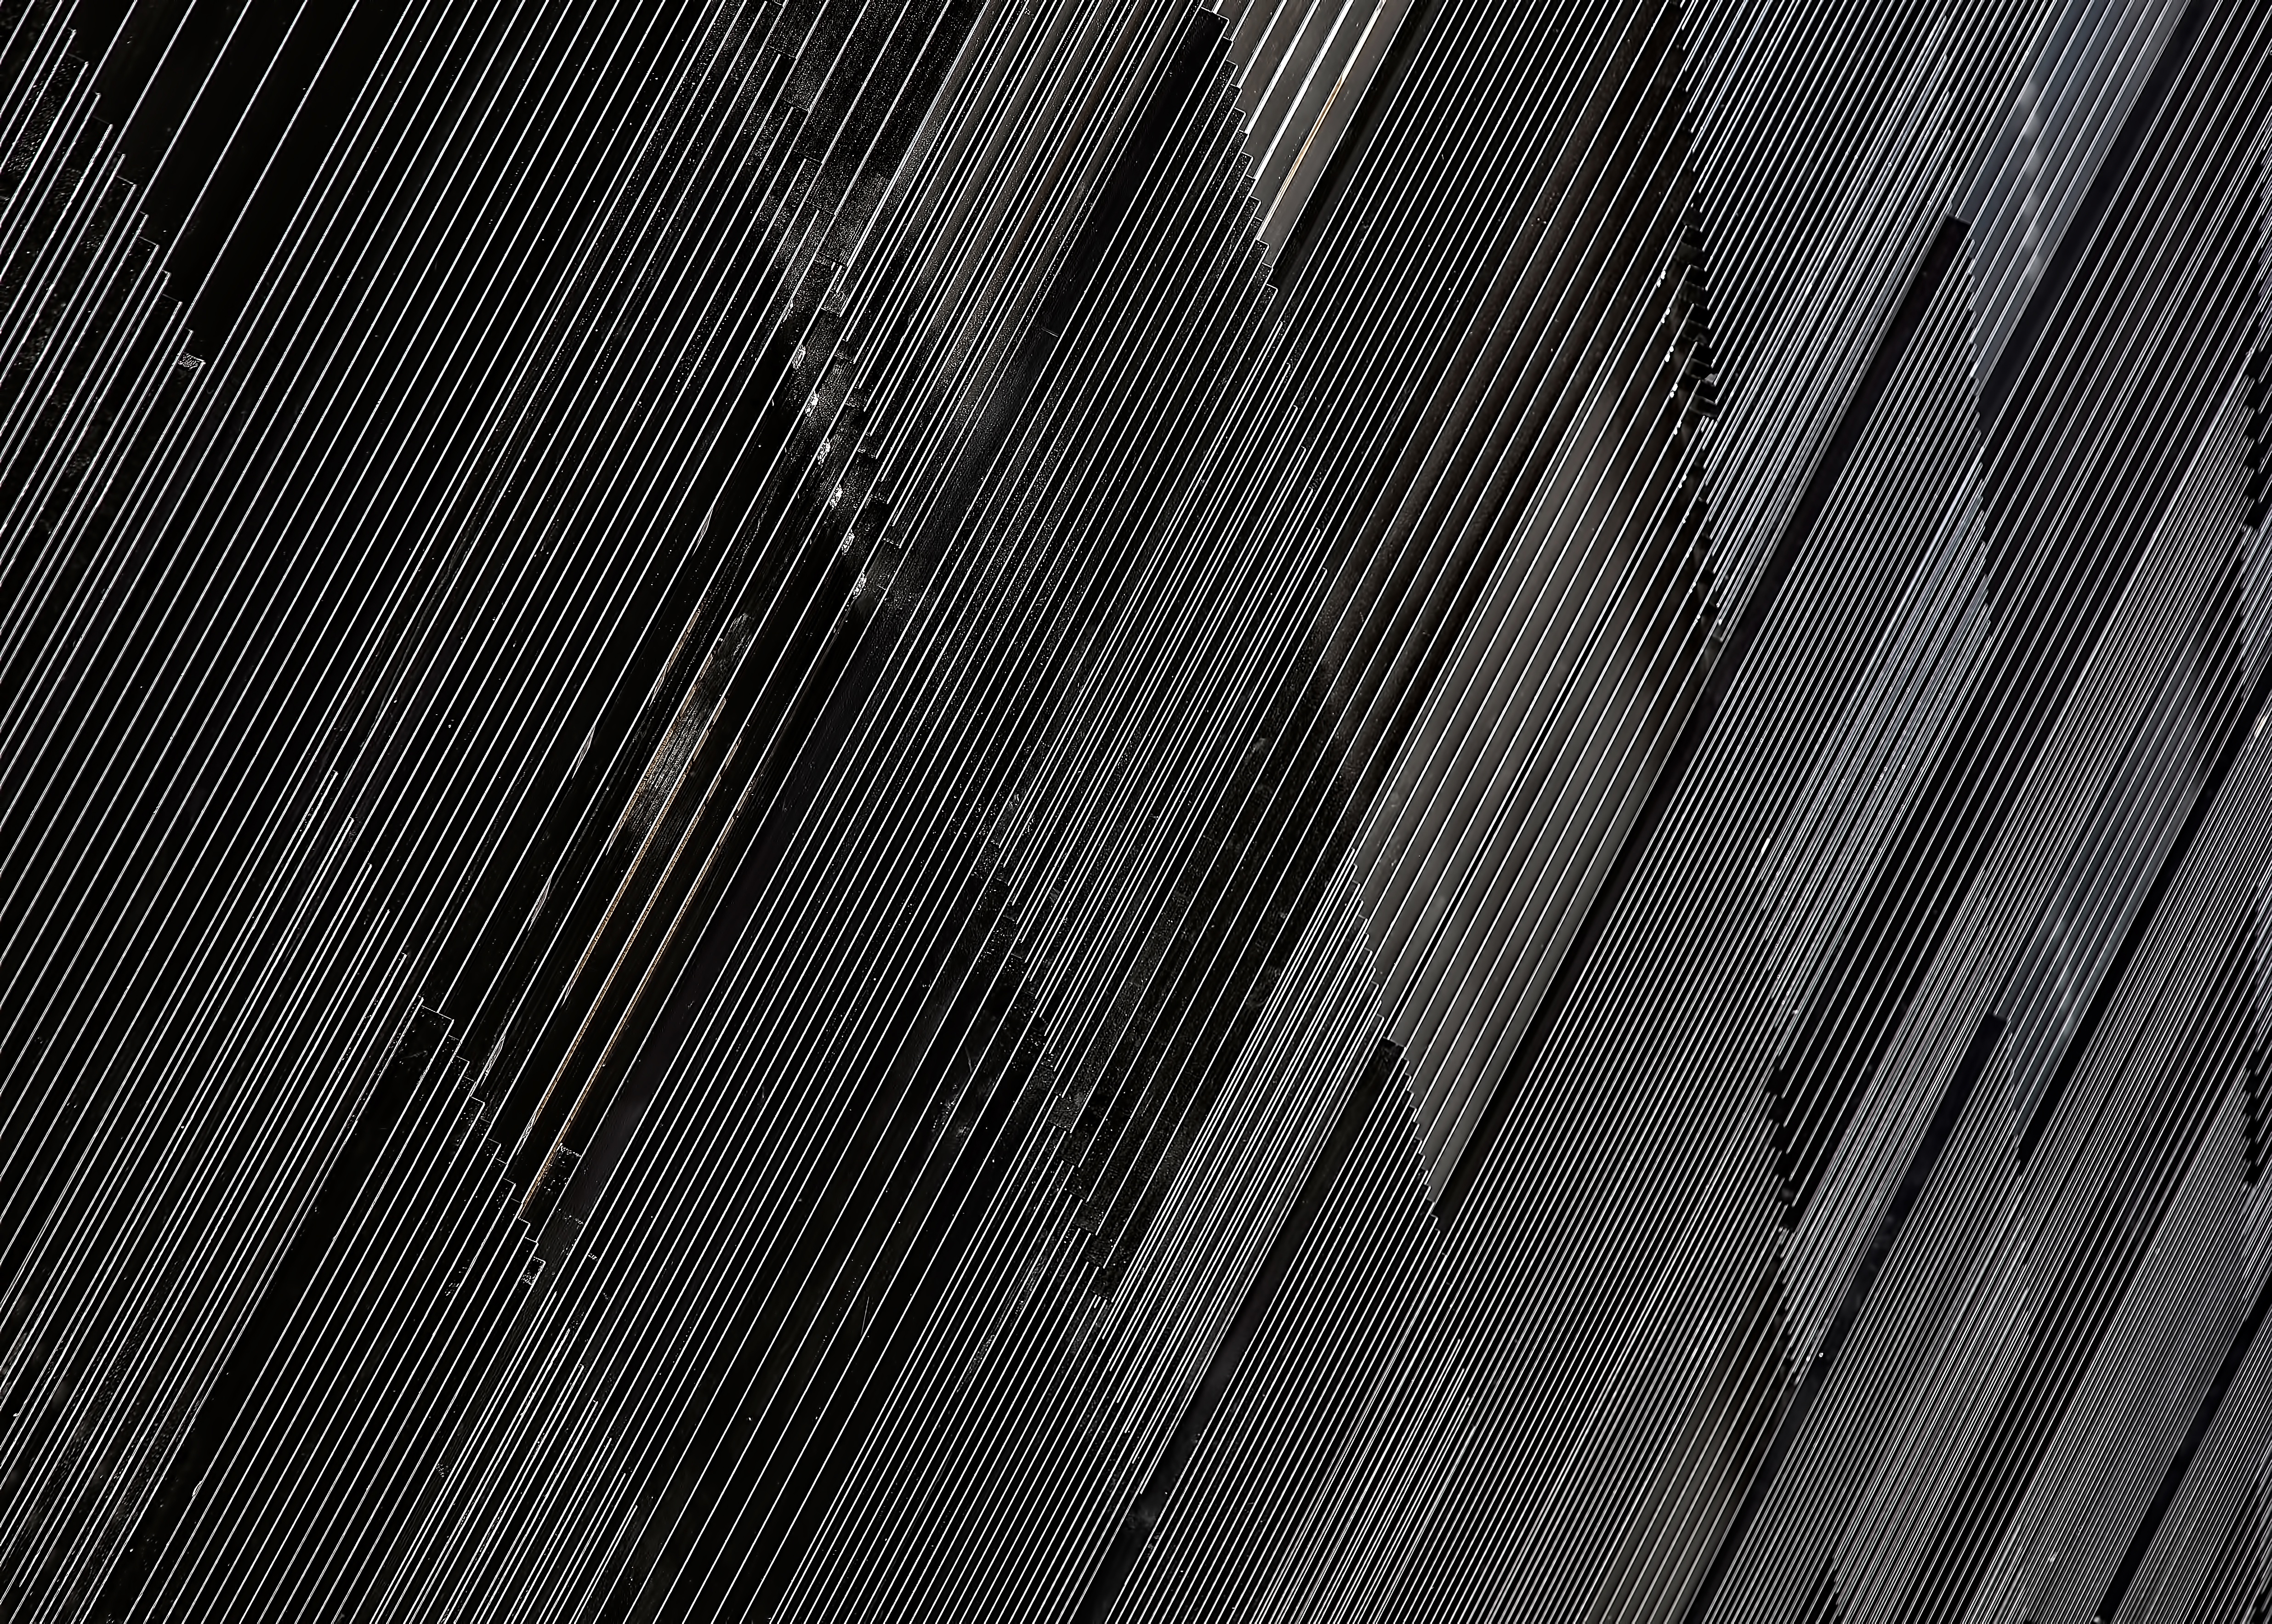
light, black and white, architecture, texture, building, pattern, line, metal, black, monochrome, font, design, symmetry, mesh, angle, tread, monochrome photography, computer wallpaper, automotive tire, synthetic rubber